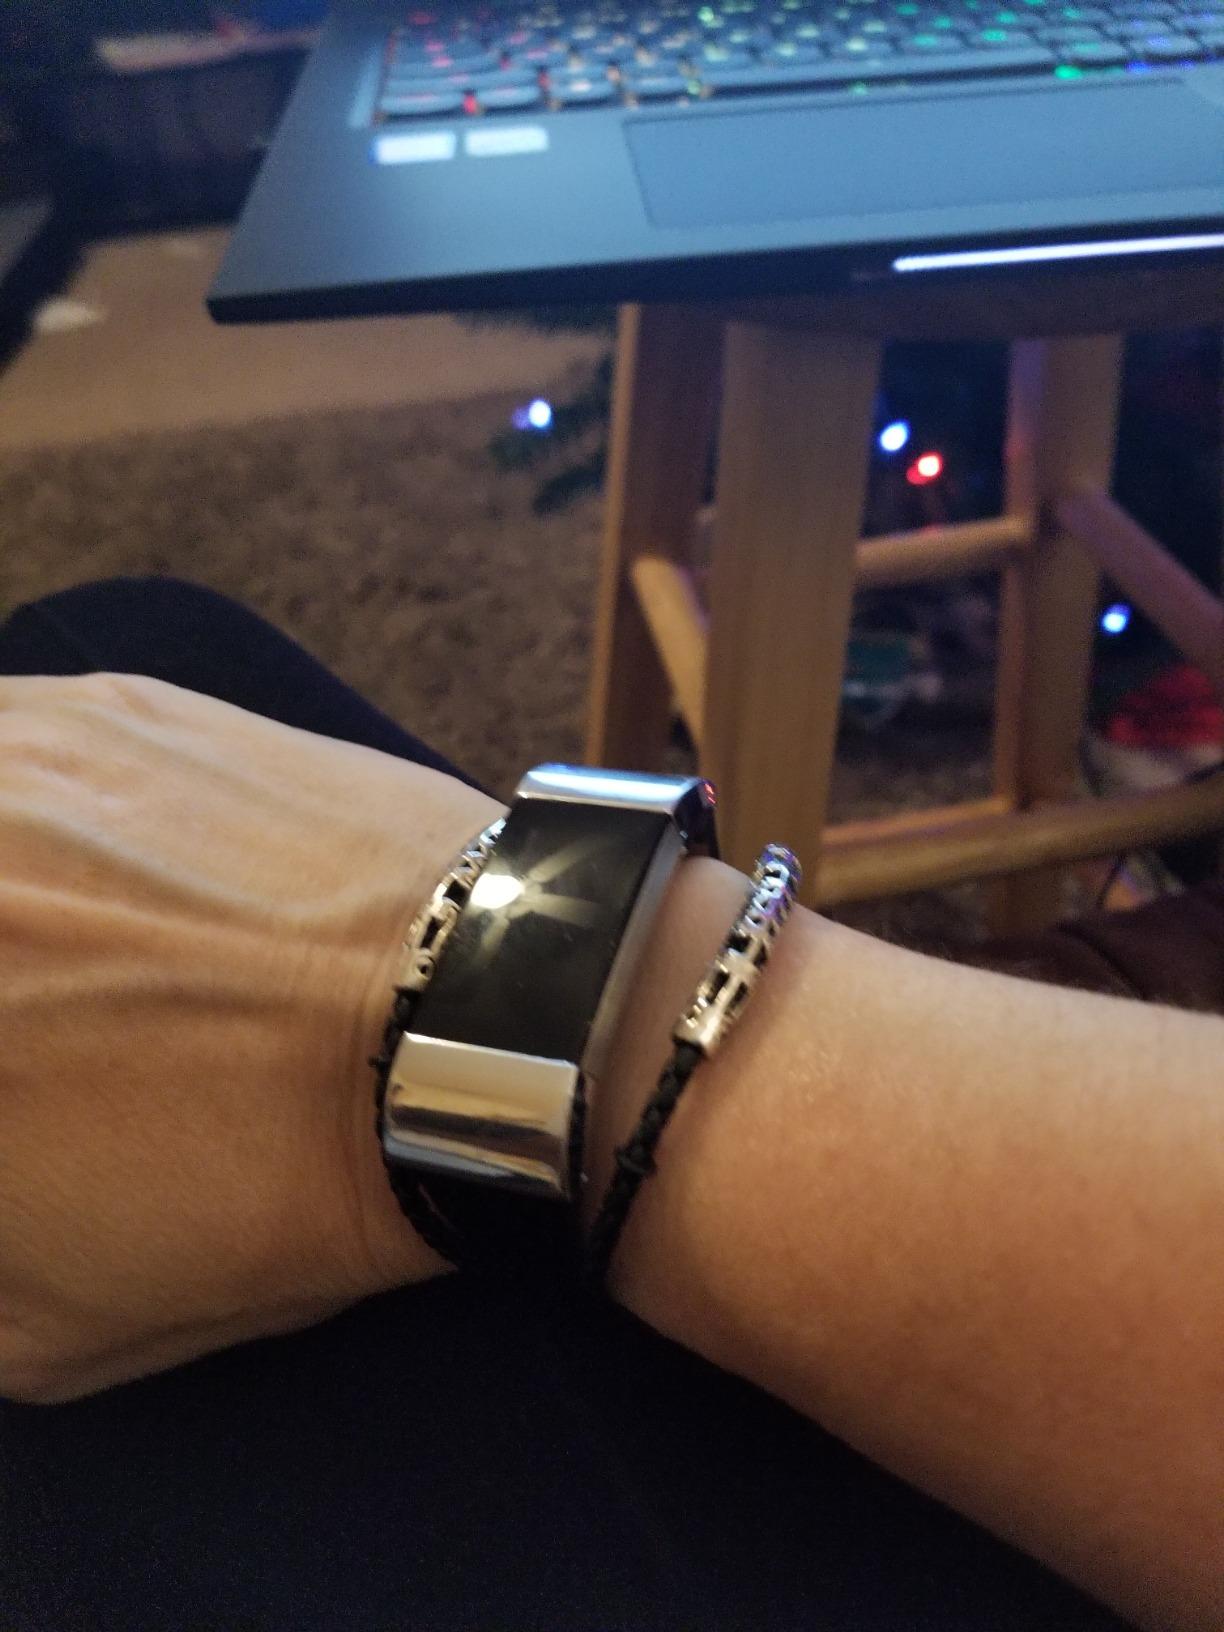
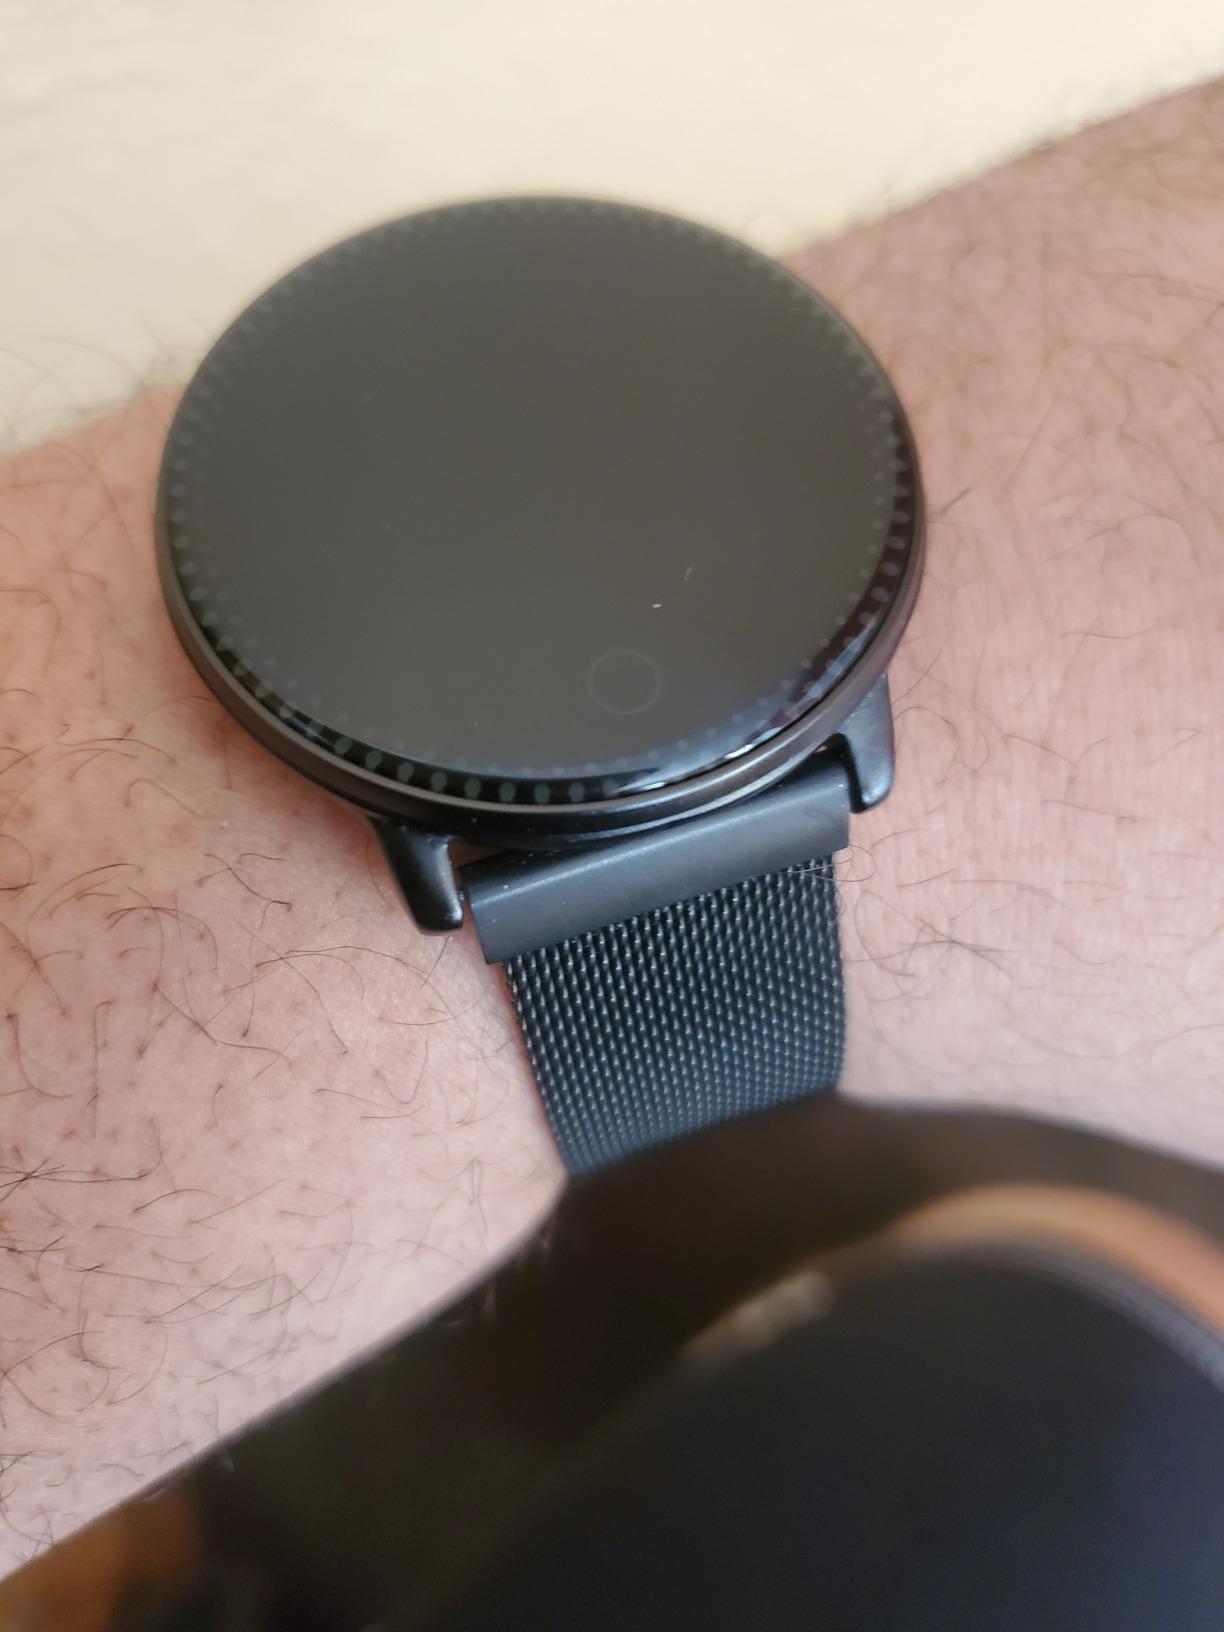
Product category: smartwatch
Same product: no